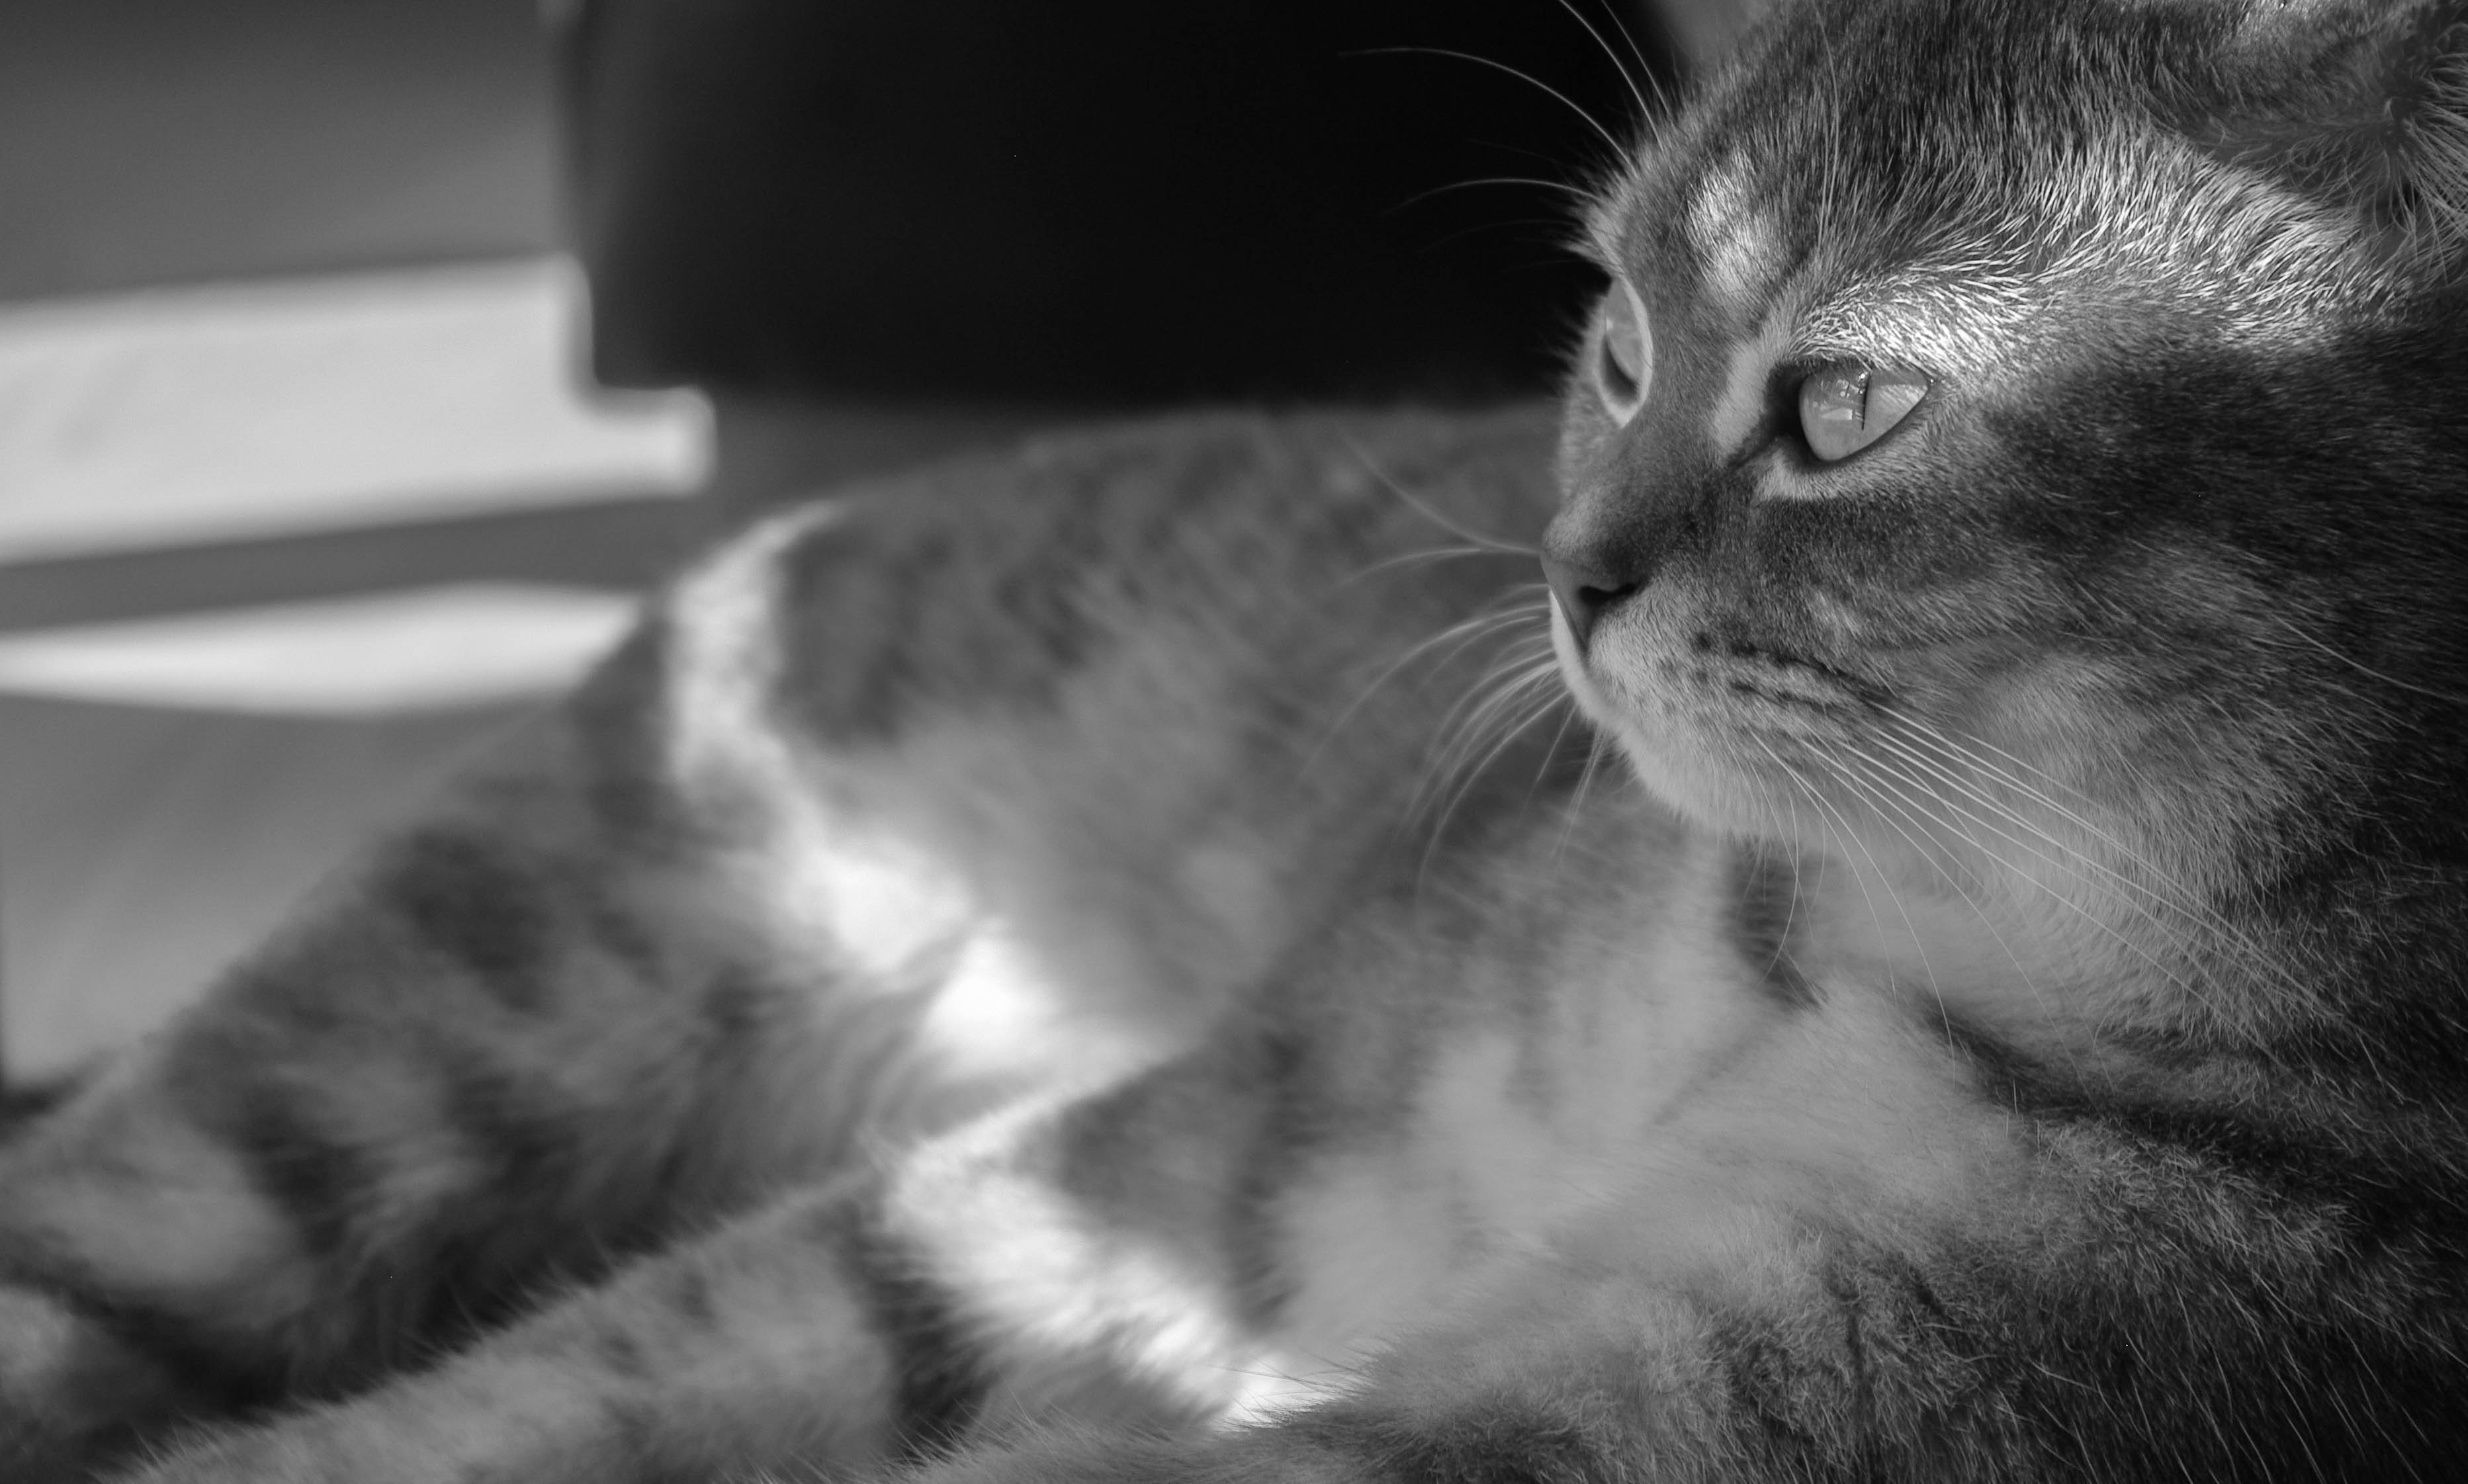
cat, small to medium sized cats, mammal, whiskers, felidae, black and white, carnivore, eye, snout, fur, close up, european shorthair, domestic short haired cat, kitten, asian, tabby cat, ear, monochrome, photography, scottish fold, paw, monochrome photography, siberian